Pingo

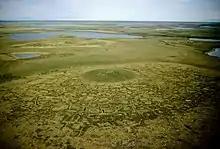
Mackenzie delta with drained lake (foreground), ice-wedge polygons and a growing pingo, August 1987

Closed systems, also known as hydrostatic pingos, are formed as a result of hydrostatic pressure that has built up within the core of pingos due to water. They occur in regions of continuous permafrost where there is an impermeable ground layer. These pingos are found in flat, poorly drained areas with limited groundwater available such as shallow lakes and river deltas. The formation of these landforms occurs when layers of permafrost generate an upwards movement or pressure, resulting in masses of confined soil freezing, which pushes material upwards due to expansion.